Parish of All Saints Ashmont

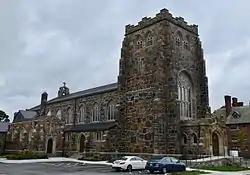

The Parish of All Saints, Ashmont, is a church of the Episcopal Diocese of Massachusetts located at 209 Ashmont Street in the Dorchester neighborhood of Boston, Massachusetts. Built 1892-1929 for a congregation founded in 1867, it was the first major commission of architect Ralph Adams Cram, a major influence in the development of early 20th-century Gothic church and secular architecture. The church was listed on the National Register of Historic Places in 1980, and is protected by a preservation easement held by Historic New England.